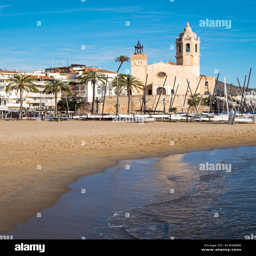
the beach and the church